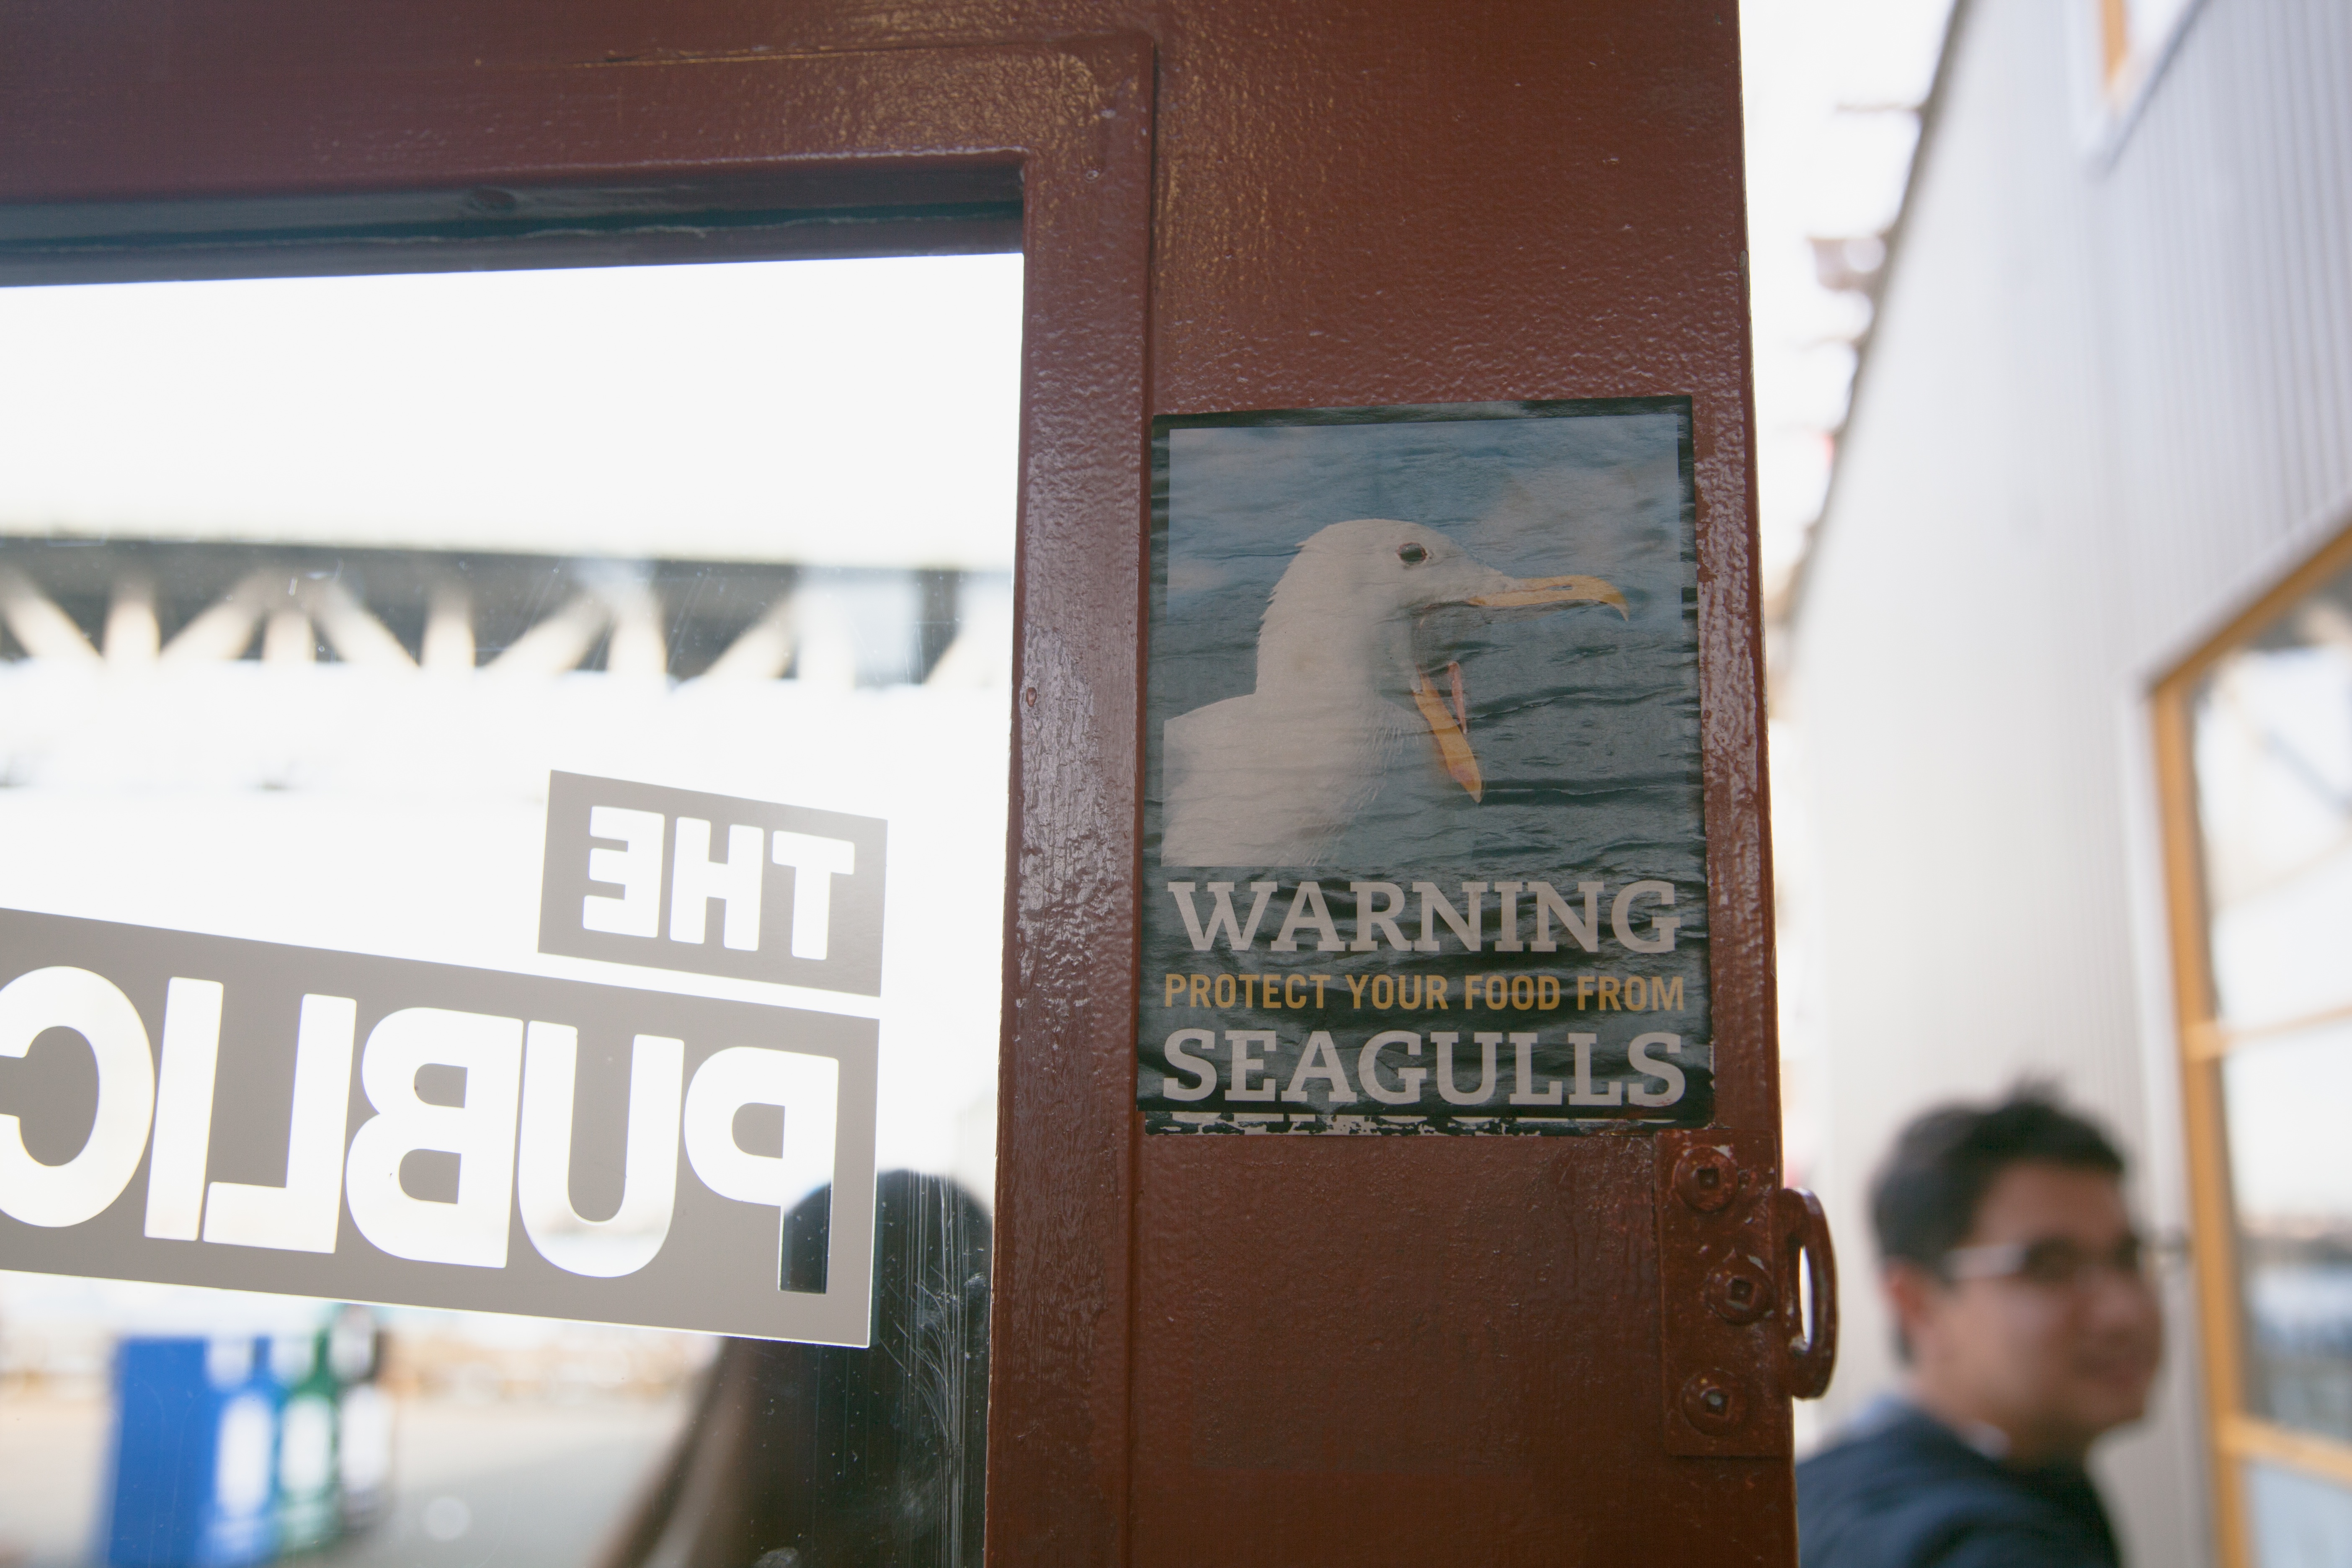
advertising, brand, design, photograph